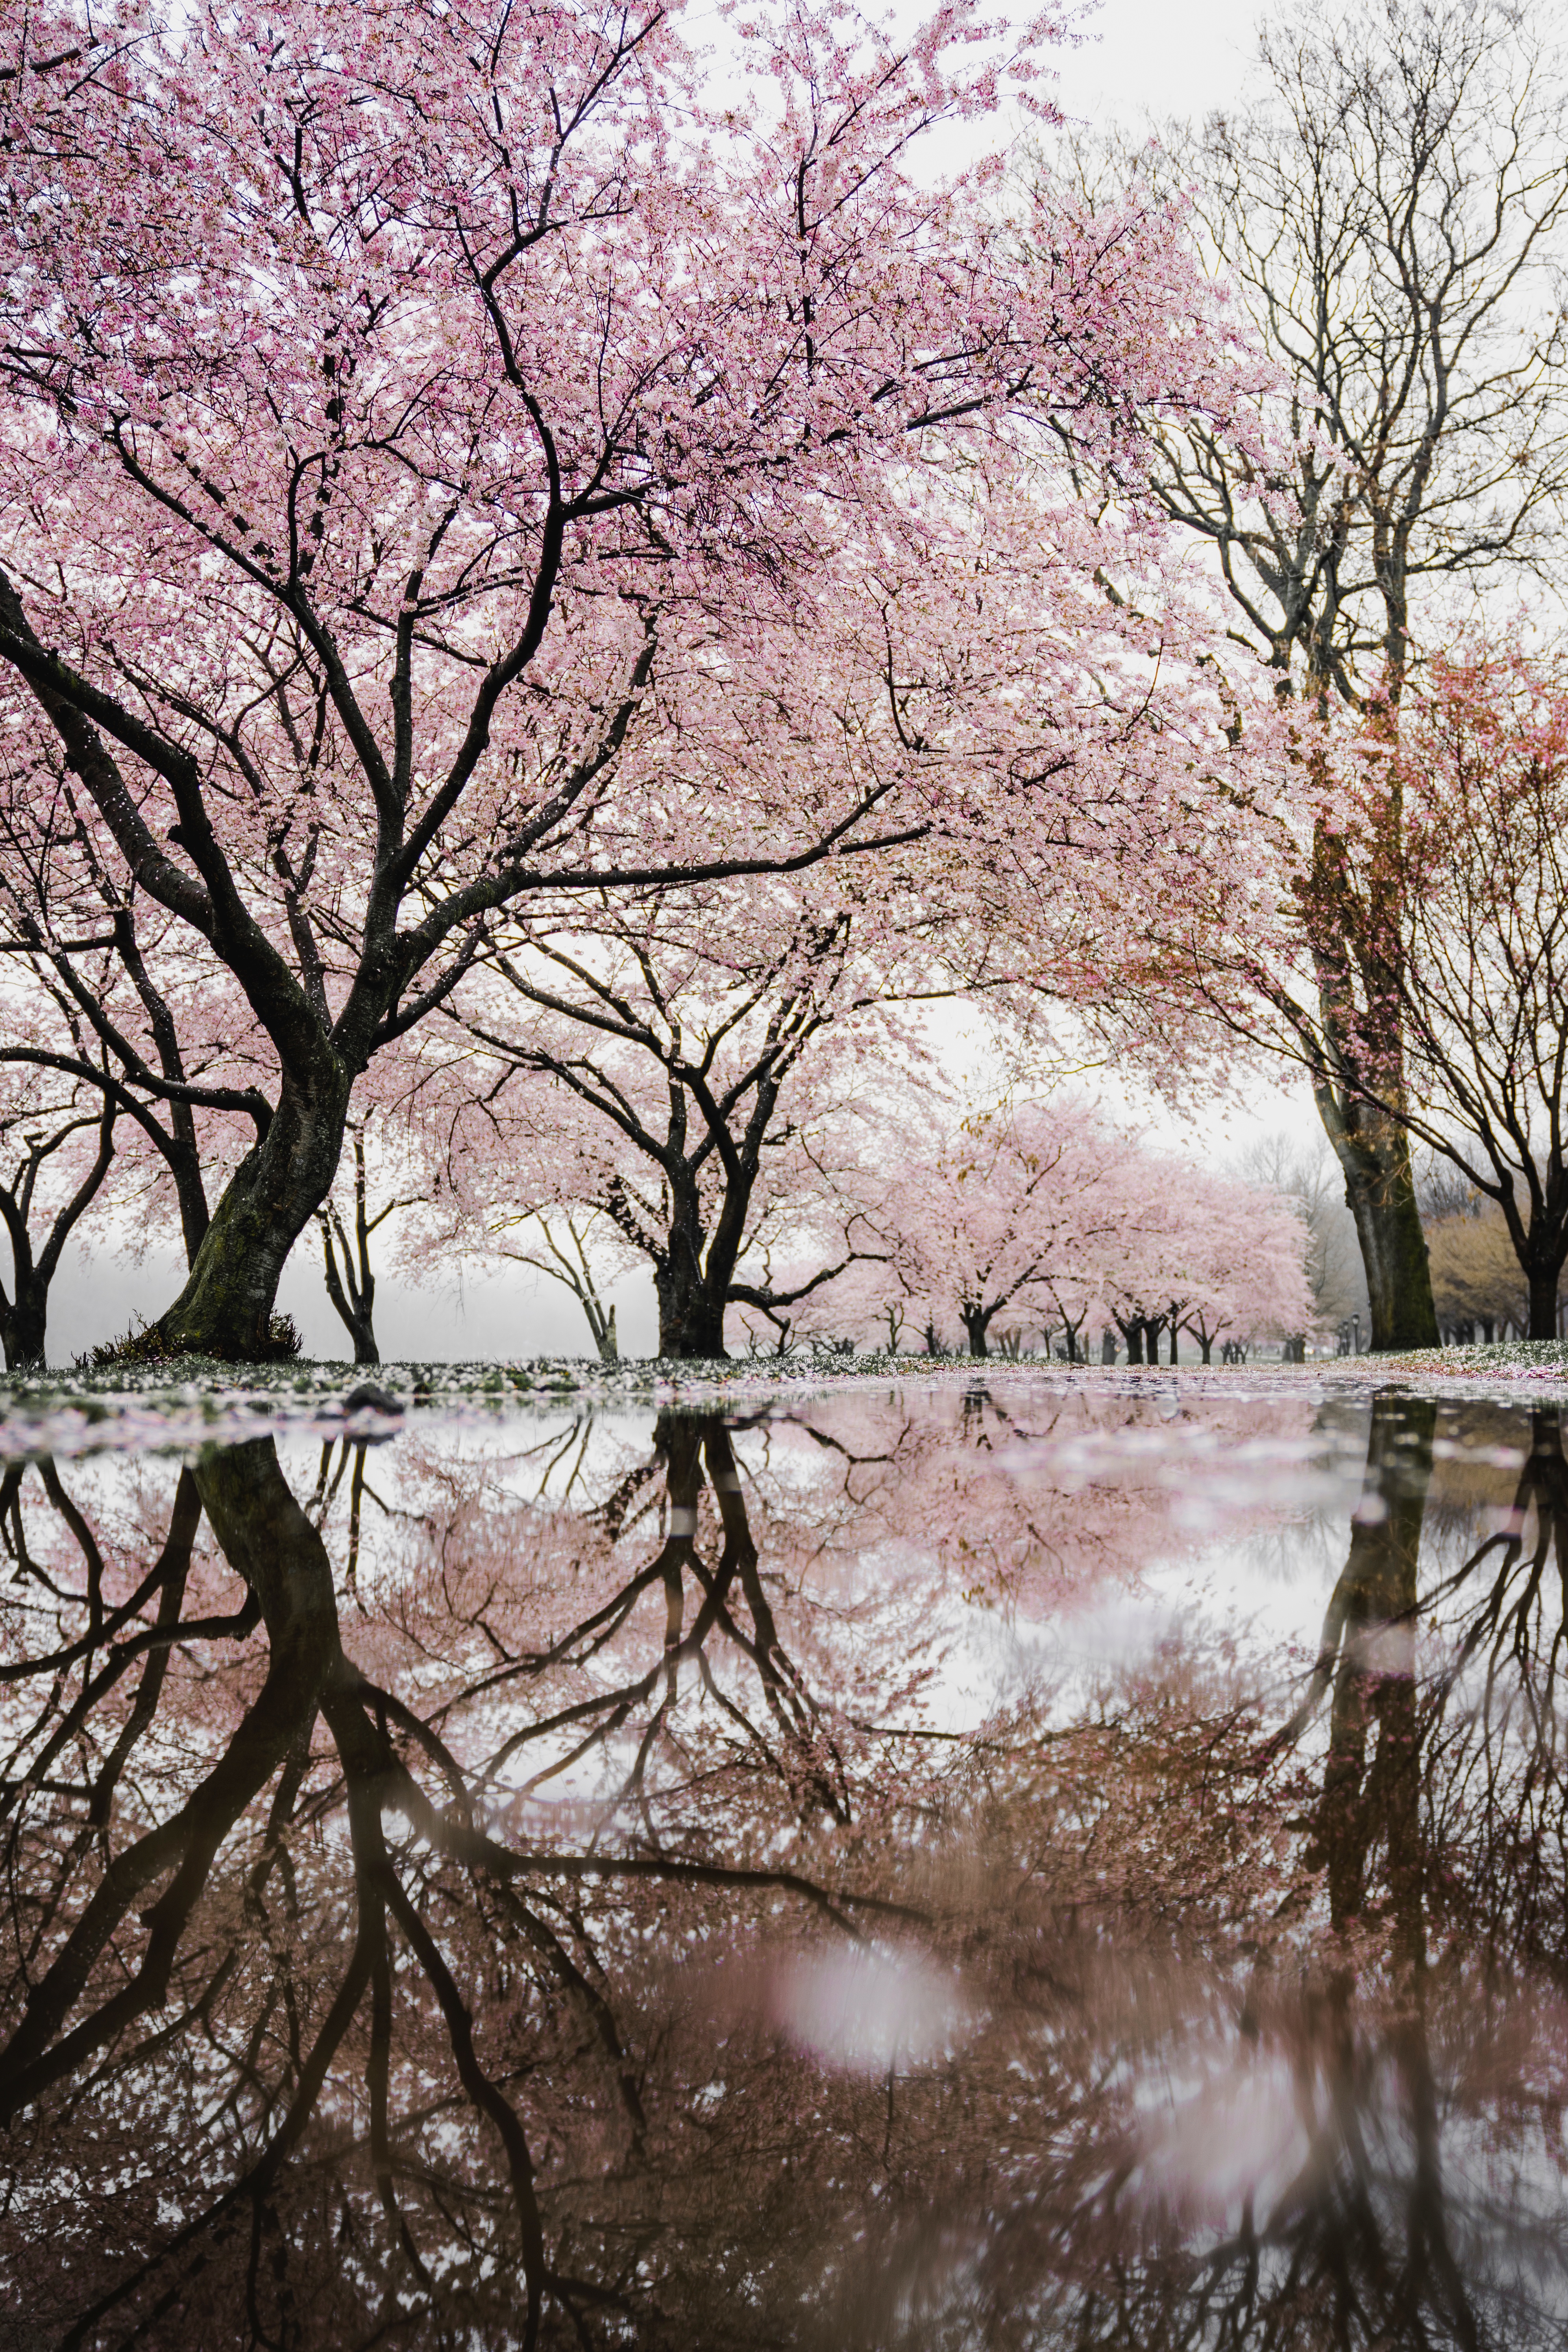
tree, water, branch, blossom, winter, plant, sky, flower, river, spring, reflection, puddle, pink, cherry blossom, bank, cool image, cool photo, woody plant